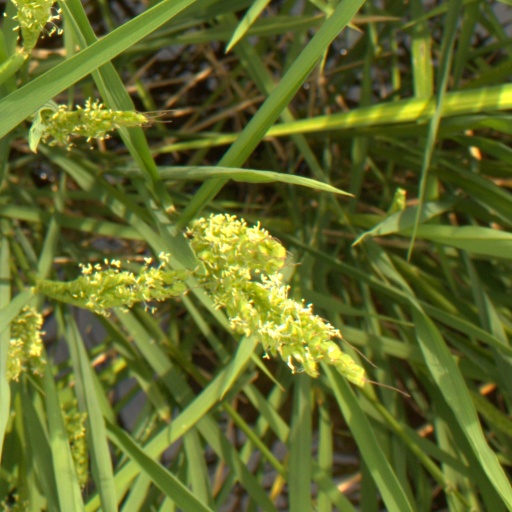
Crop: rice